Western Kentucky Botanical Garden

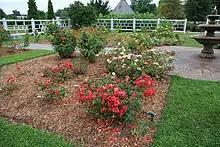
The English Rose Garden

WKBG is part of the American Horticultural Society's Reciprocal Admissions Program.